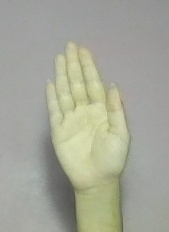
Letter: seen